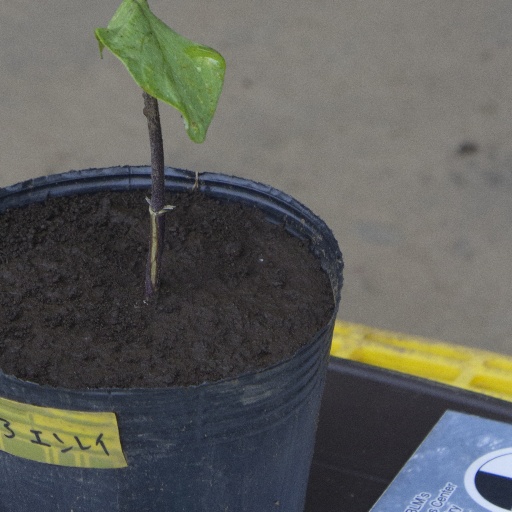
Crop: soybean